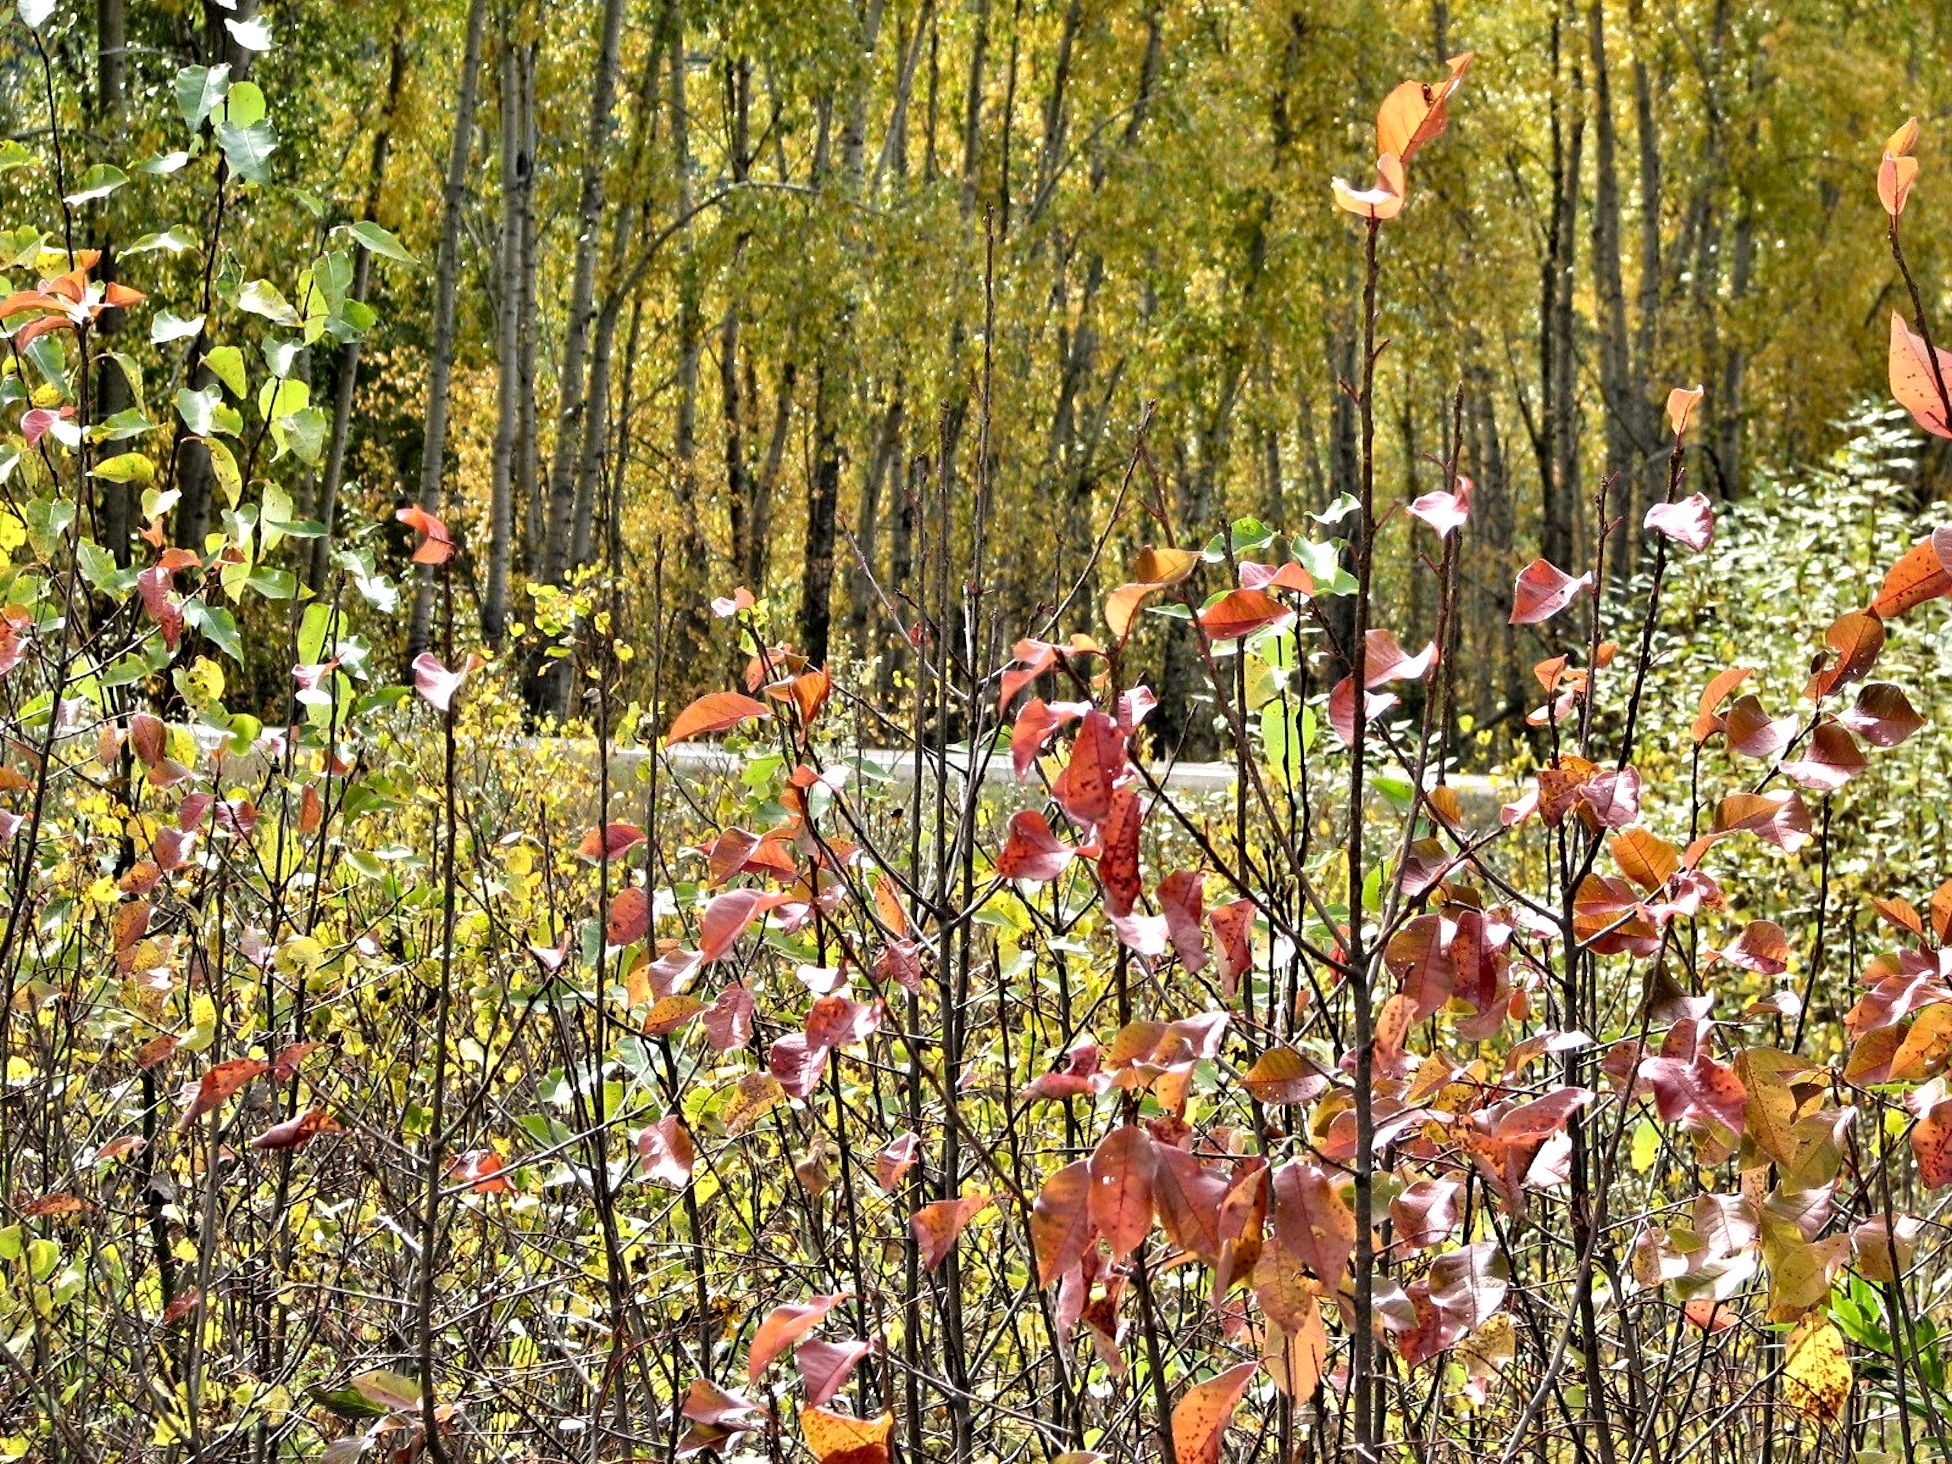
tree, plant, meadow, leaf, flower, autumn, botany, garden, flora, season, wildflower, leaves, outdoors, canada, shrub, colours, ontario, woodland, habitat